Treffort

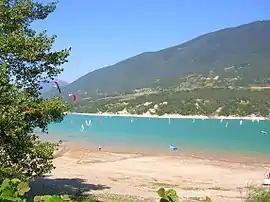
Monteynard Lake

Treffort is a commune in the Isère department in the Auvergne-Rhône-Alpes region in Southeastern France.